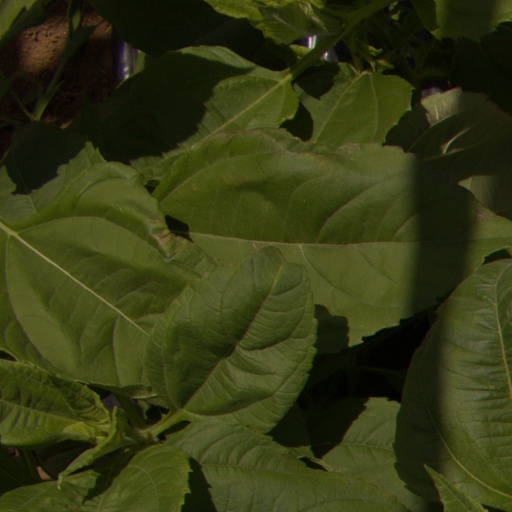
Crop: Jerusalem artichoke